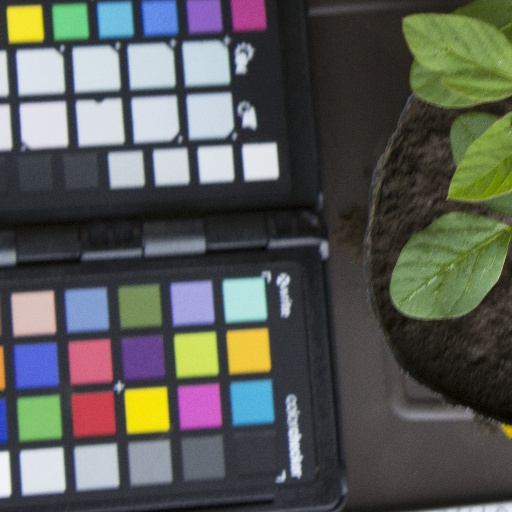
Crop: soybean